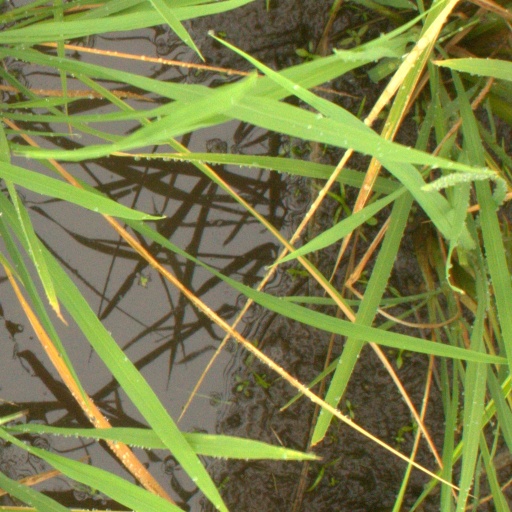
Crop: rice